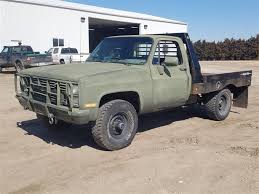
Label: Self Propelled Artillery